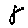
Label: 8